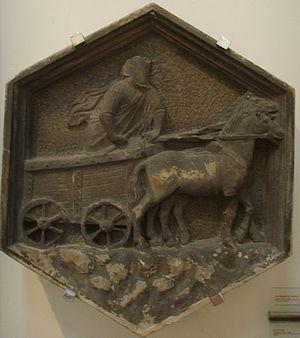
Thespis d’Icare est considéré comme l’inventeur de la tragédie grecque et le premier acteur.
Le théâtre itinérant, ou théâtre ambulant, est une forme de théâtre qui procède à des tournées quotidiennes de plusieurs villes ou villages, ou pays.